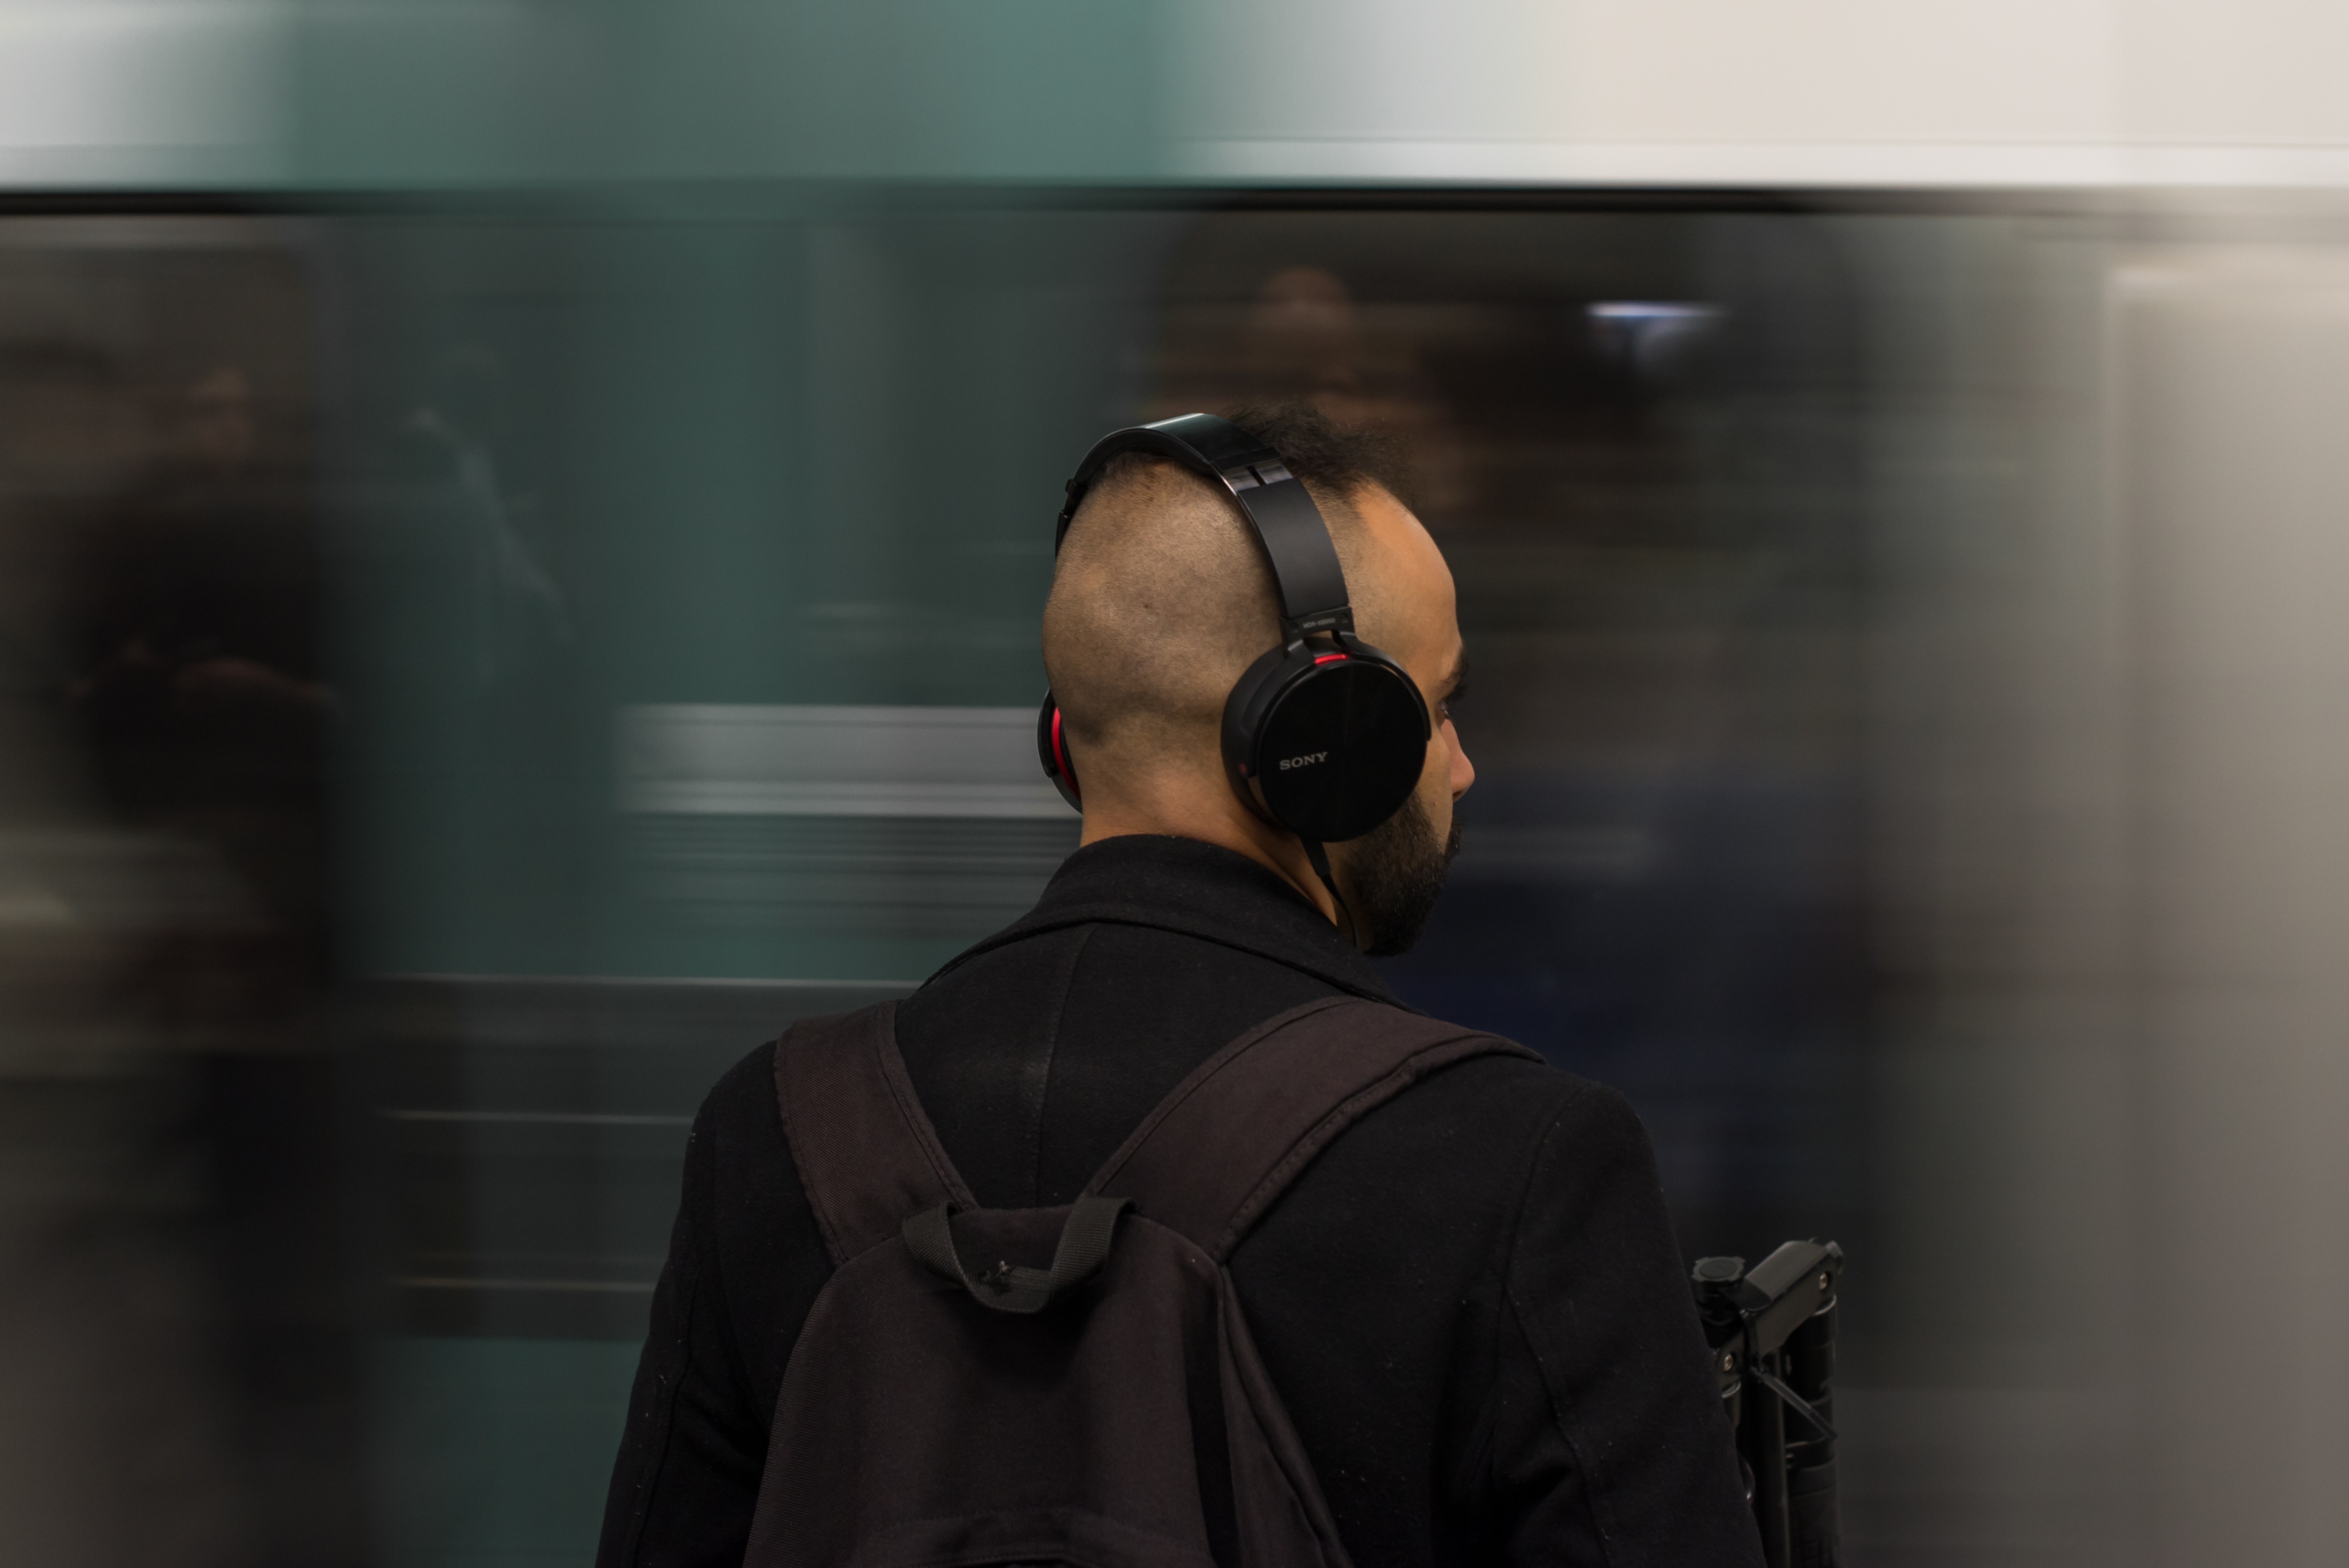
eyewear, glasses, reflection, technology, audio equipment, room, architecture, photography, electronic device, vision care, screenshot